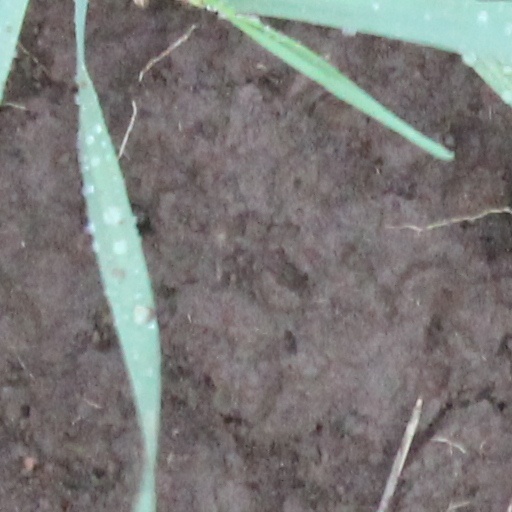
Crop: wheat